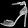
Label: Sandal